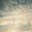
Label: cloud